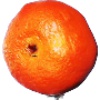
Label: clementine